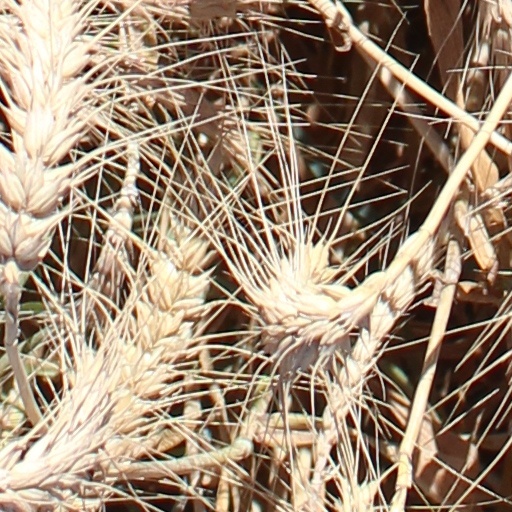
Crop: wheat